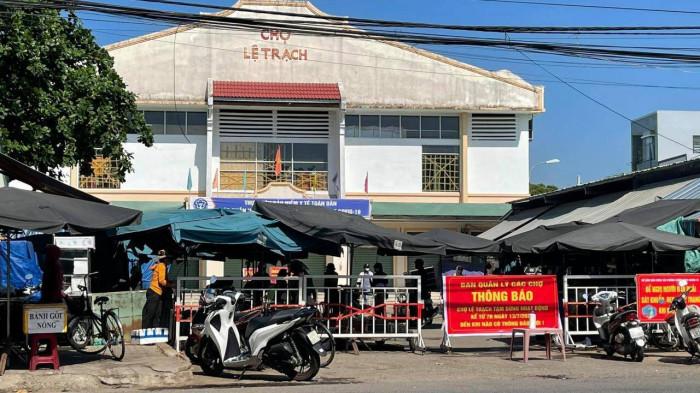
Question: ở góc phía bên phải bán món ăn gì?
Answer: bánh cuốn nóng